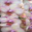
Label: orchid